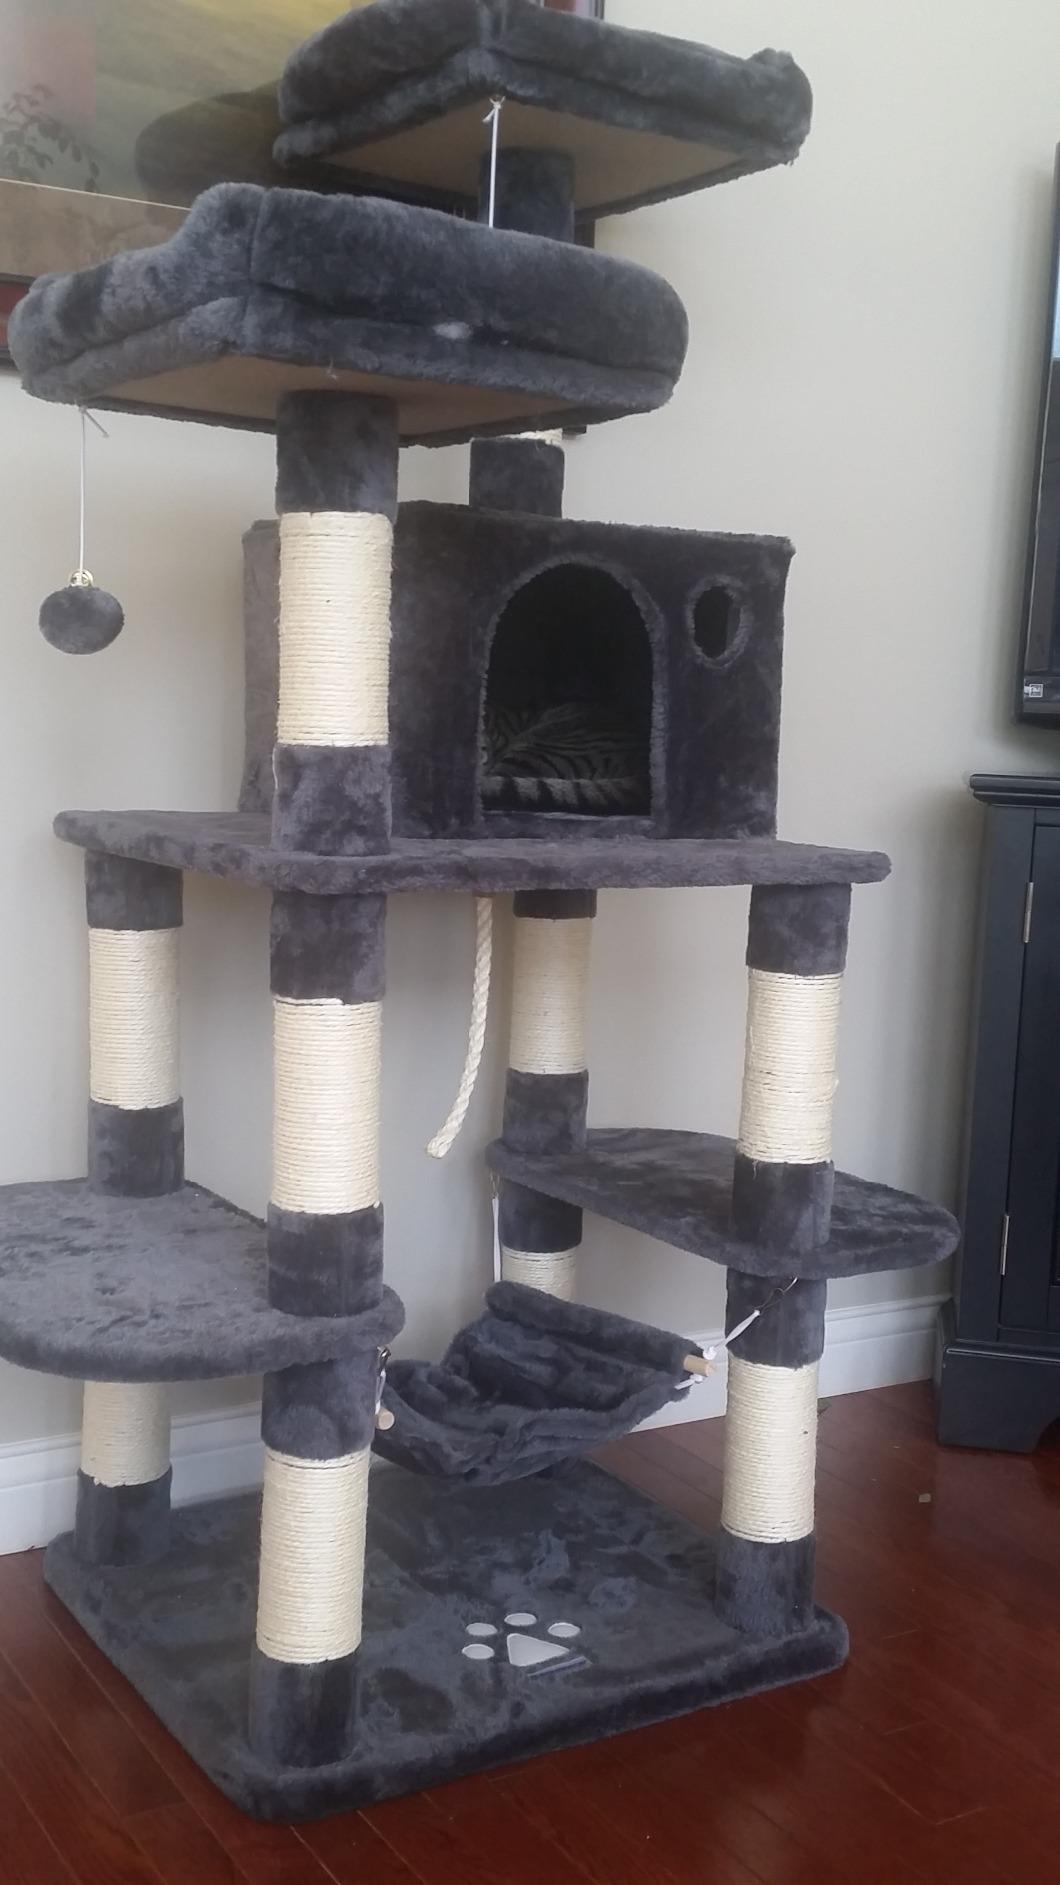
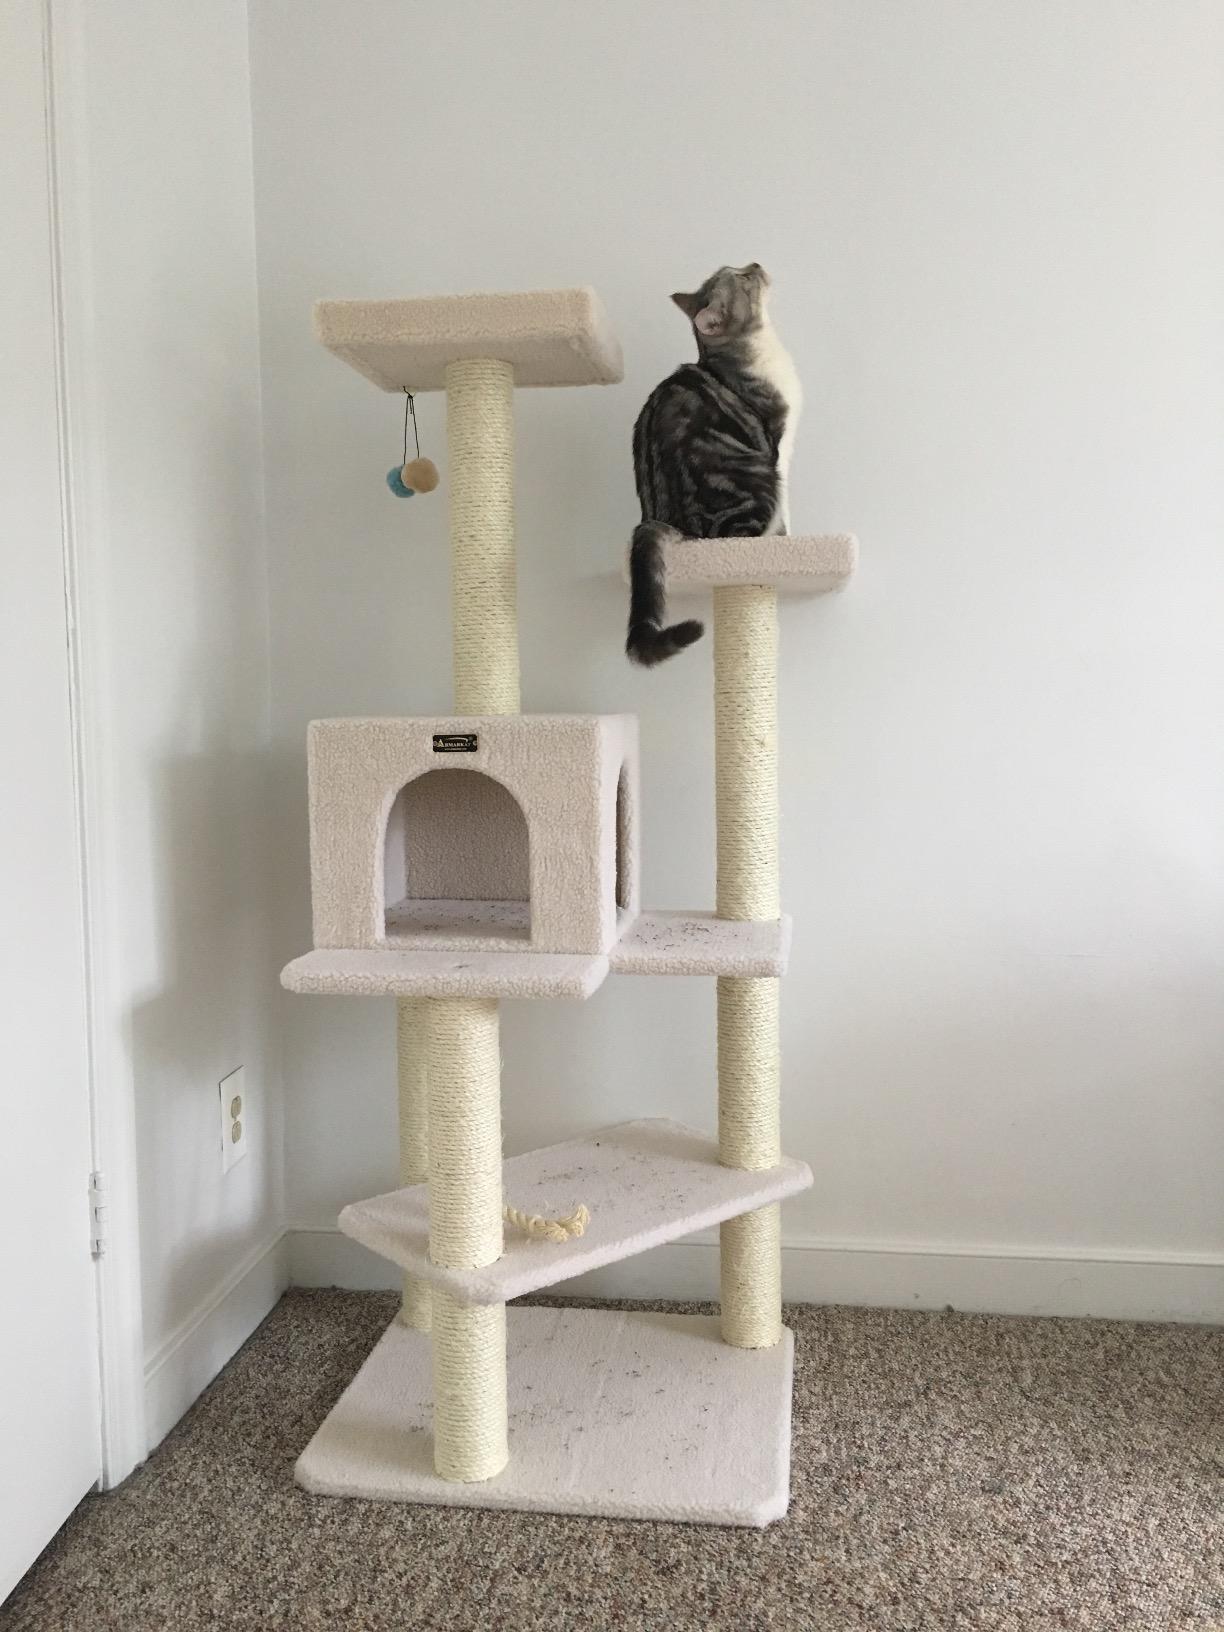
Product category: items_cat tree
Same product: no